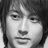
Emotion: neutral